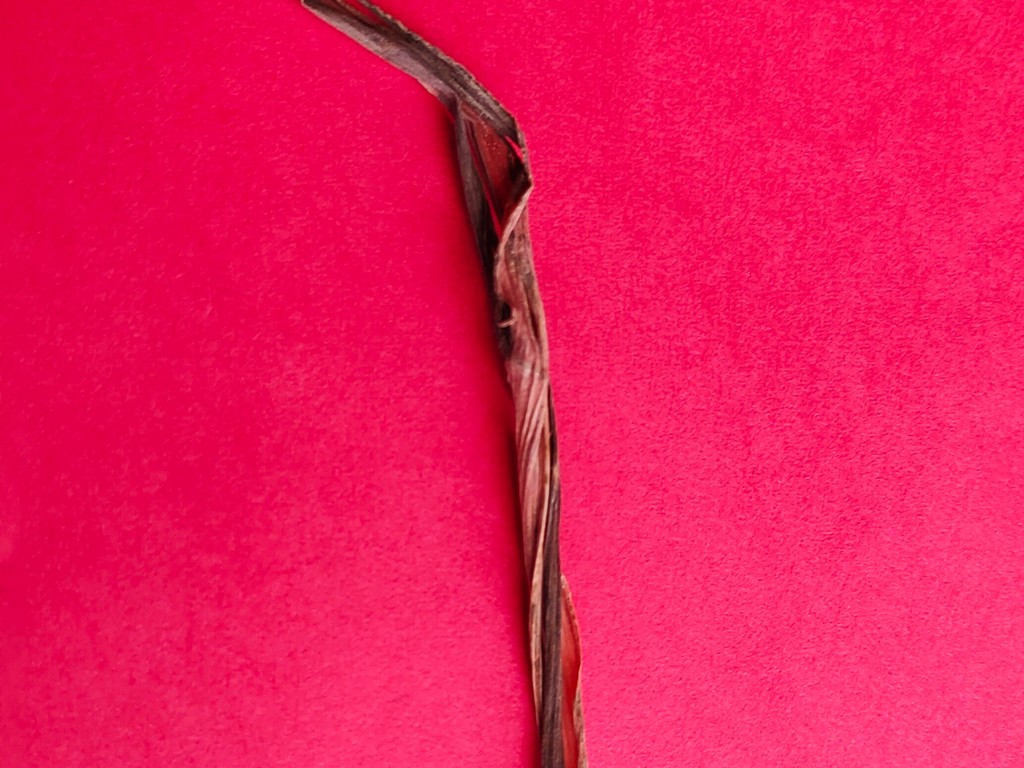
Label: Dried